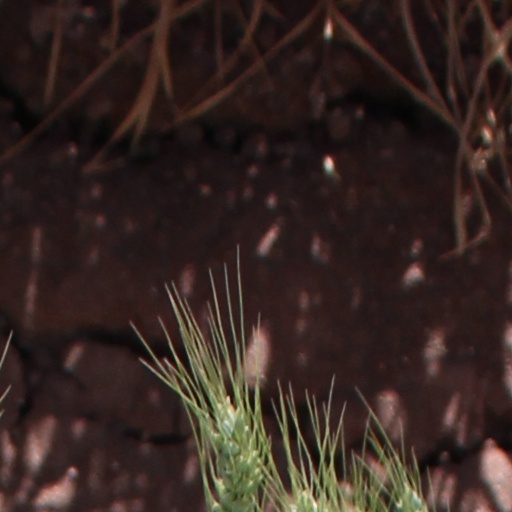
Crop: wheat